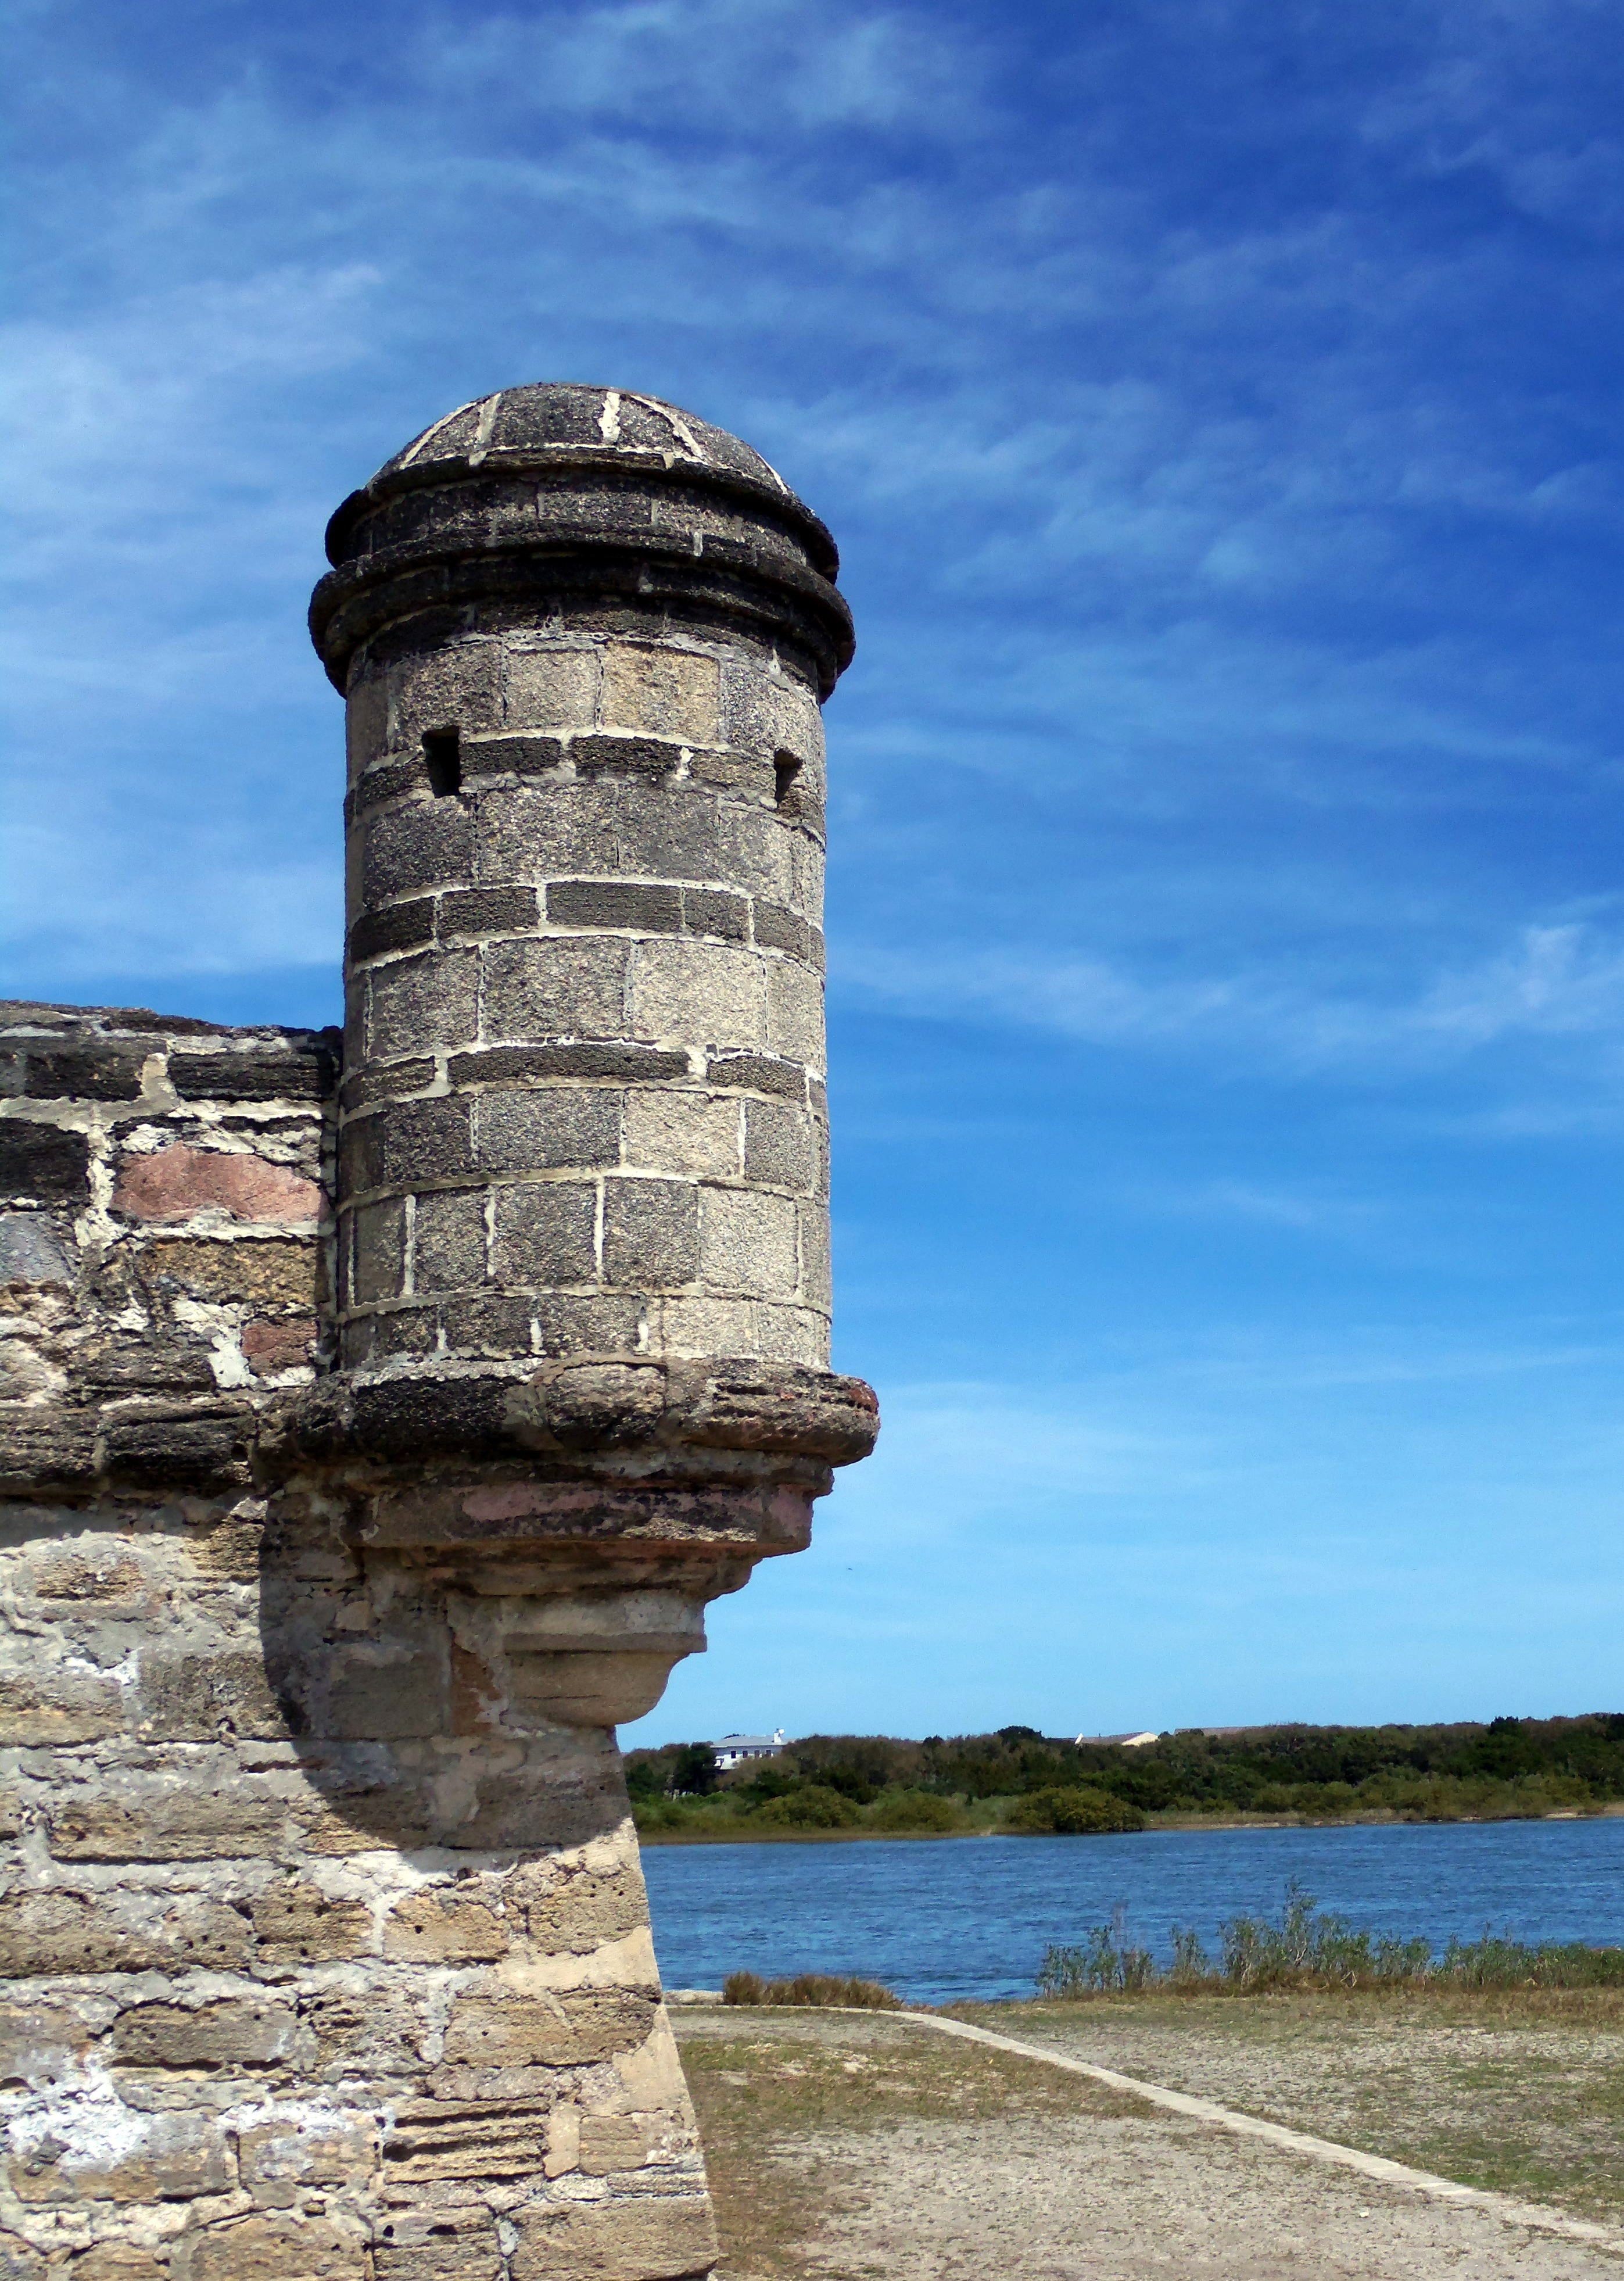
beach, sea, coast, water, rock, ocean, architecture, structure, sky, building, old, monument, tourist, travel, tower, america, landmark, historic, fortification, tourism, fortress, temple, ruins, castillo, history, fort, spanish, ancient history